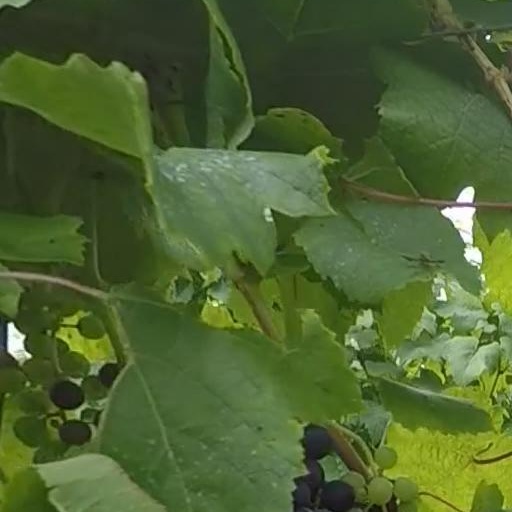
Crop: grape